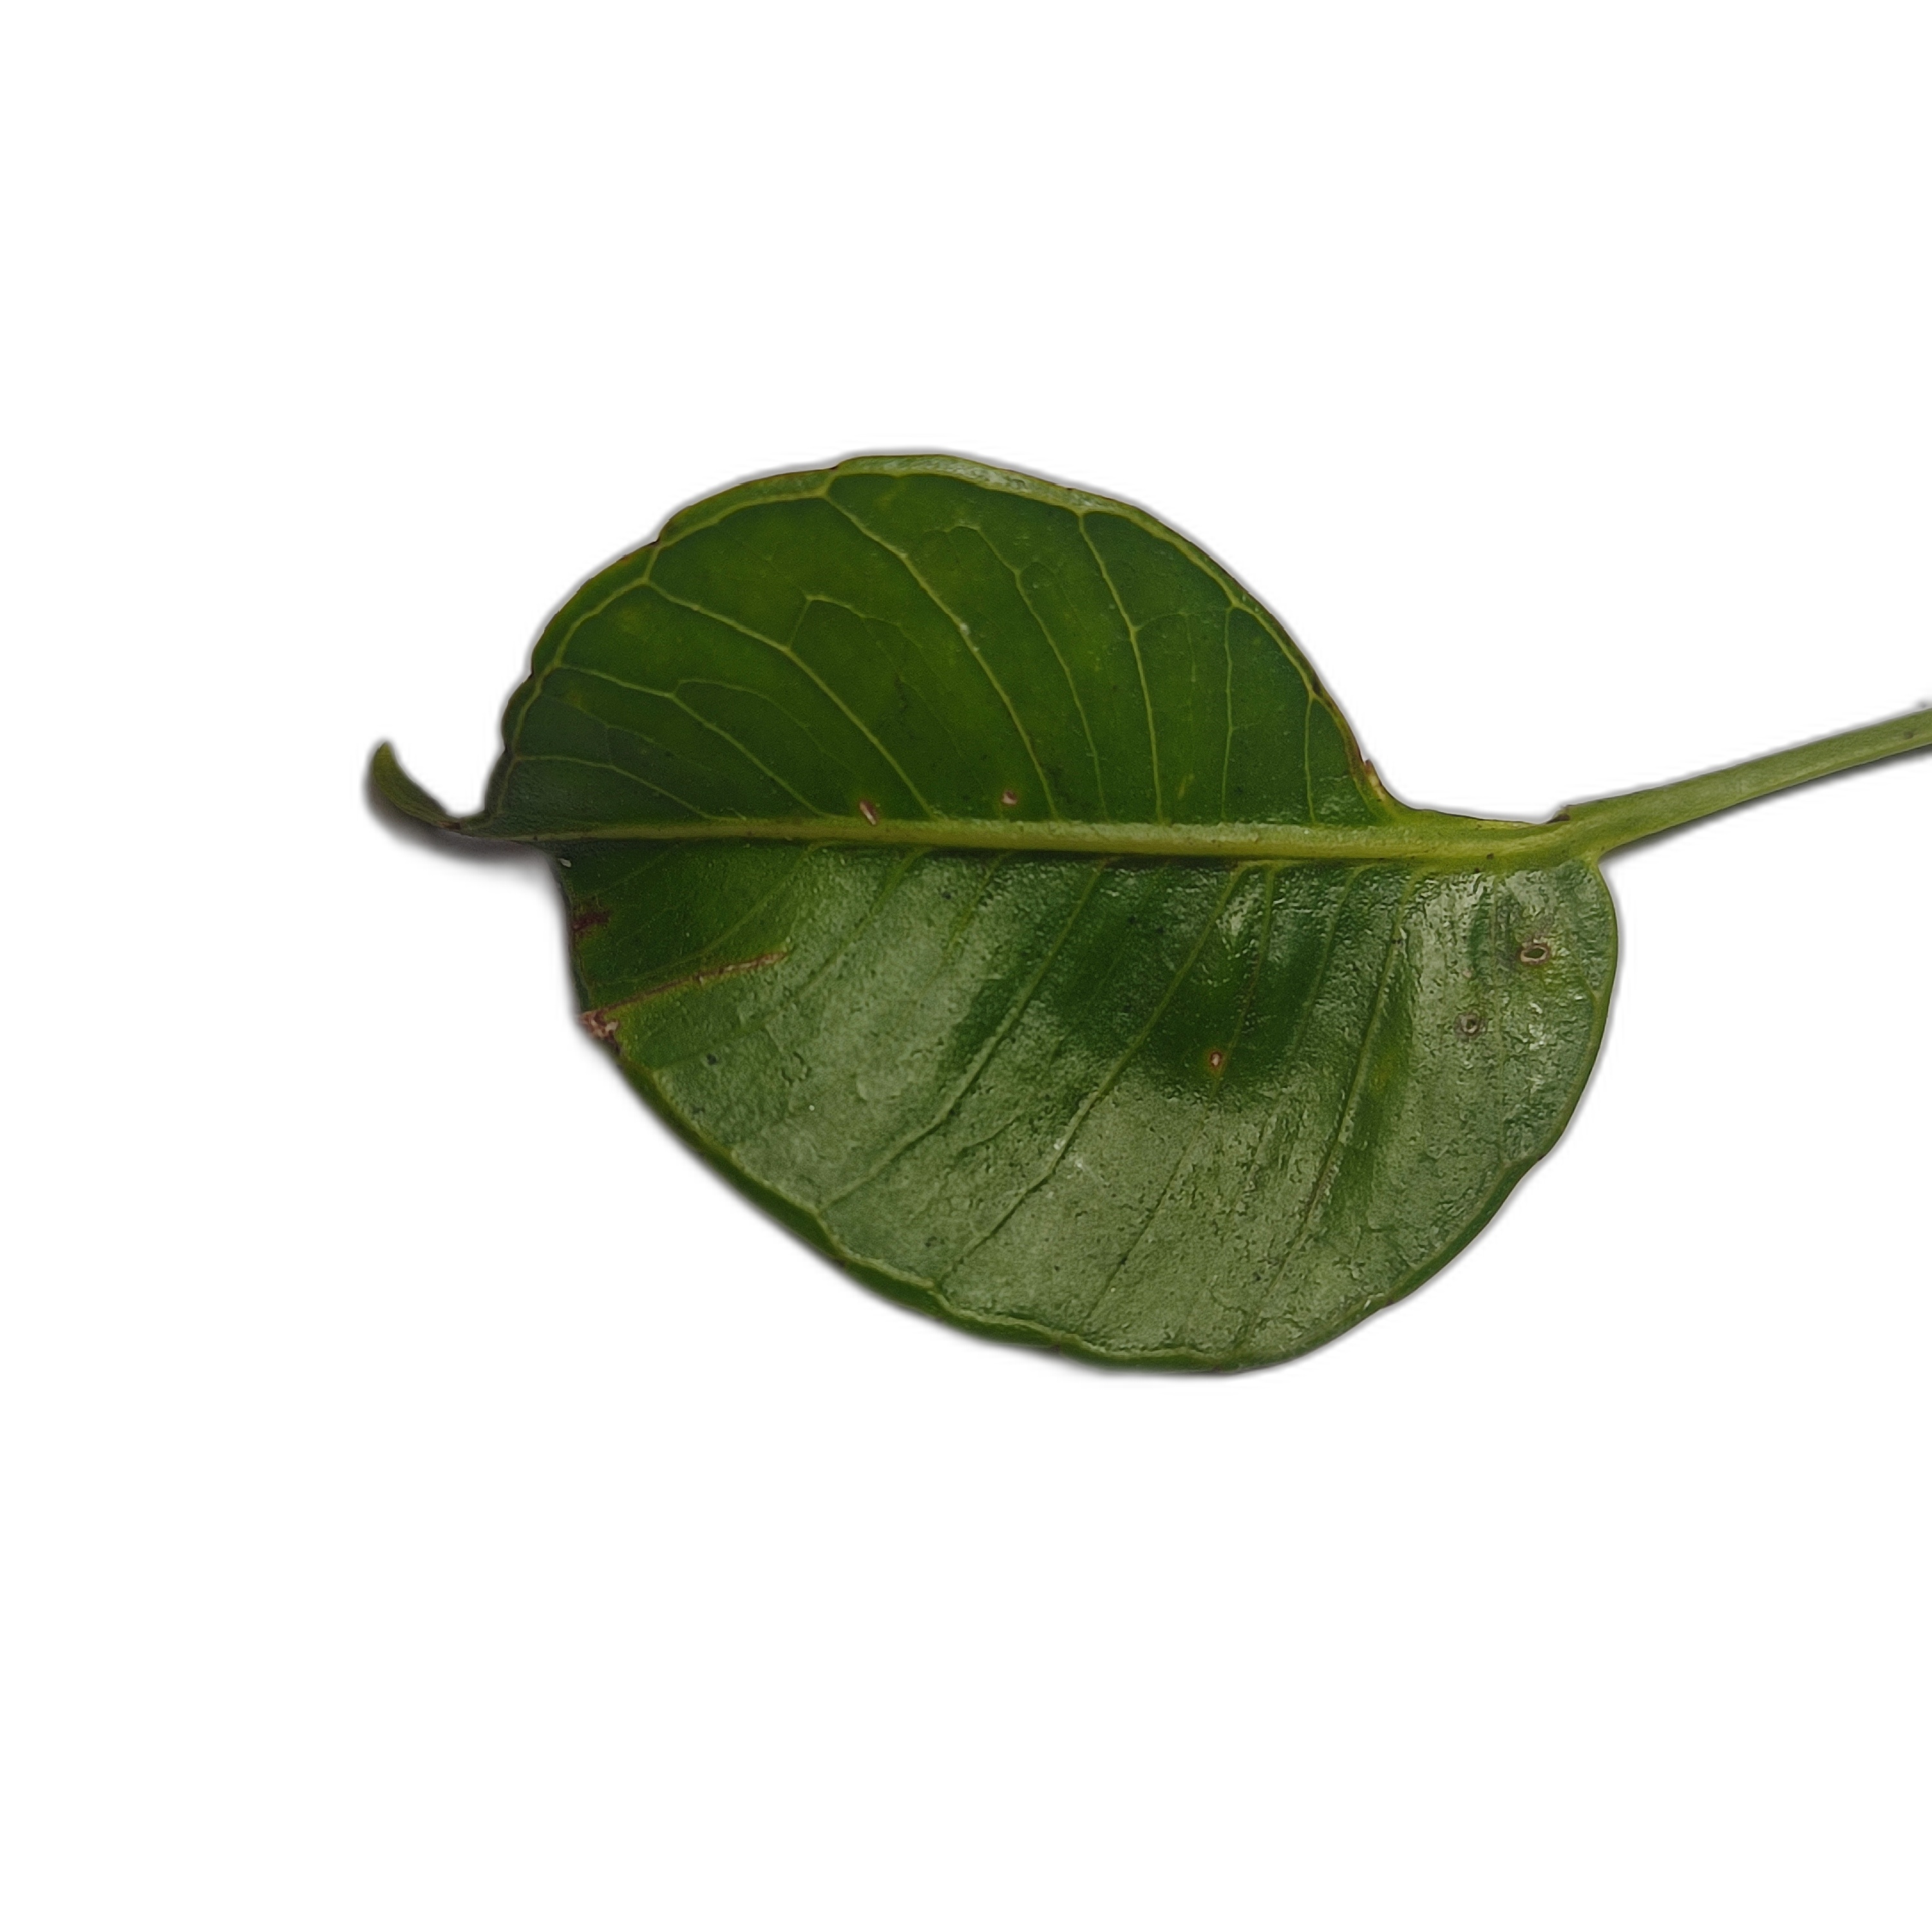
Label: healthy